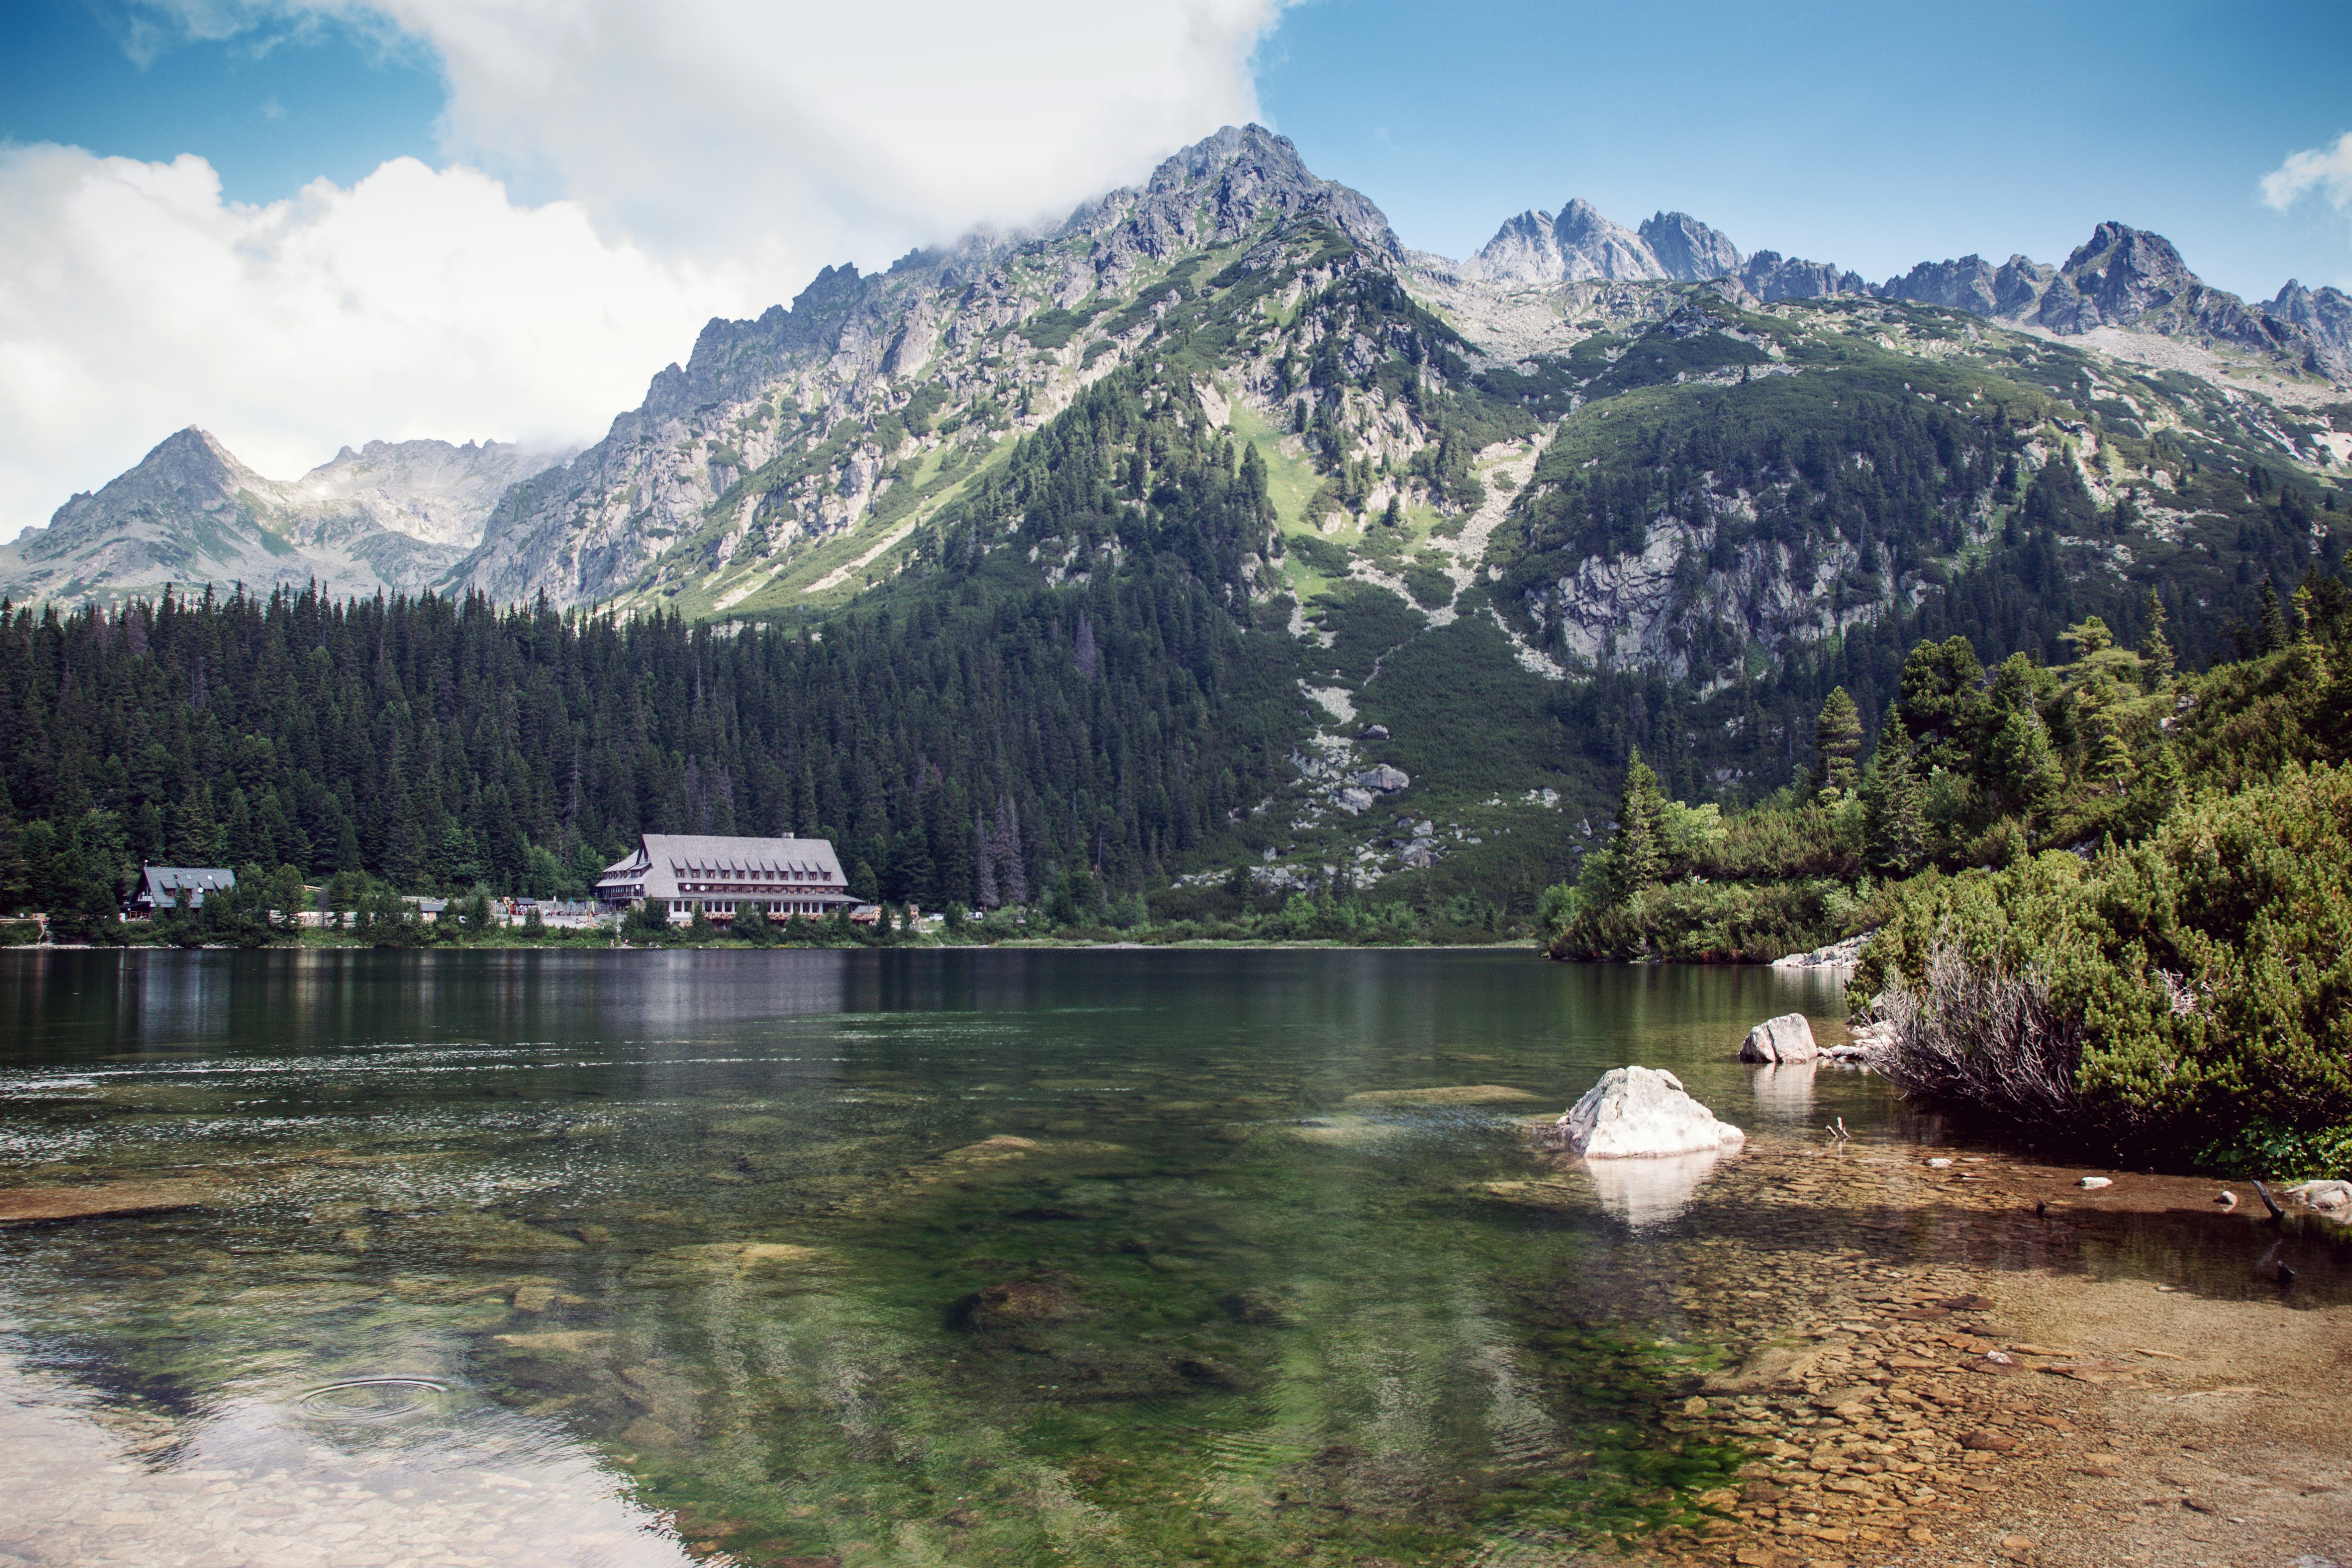
tree, forest, wilderness, mountain, lake, river, valley, mountain range, fjord, reservoir, national park, alps, loch, riverside, landform, tarn, mountainous landforms